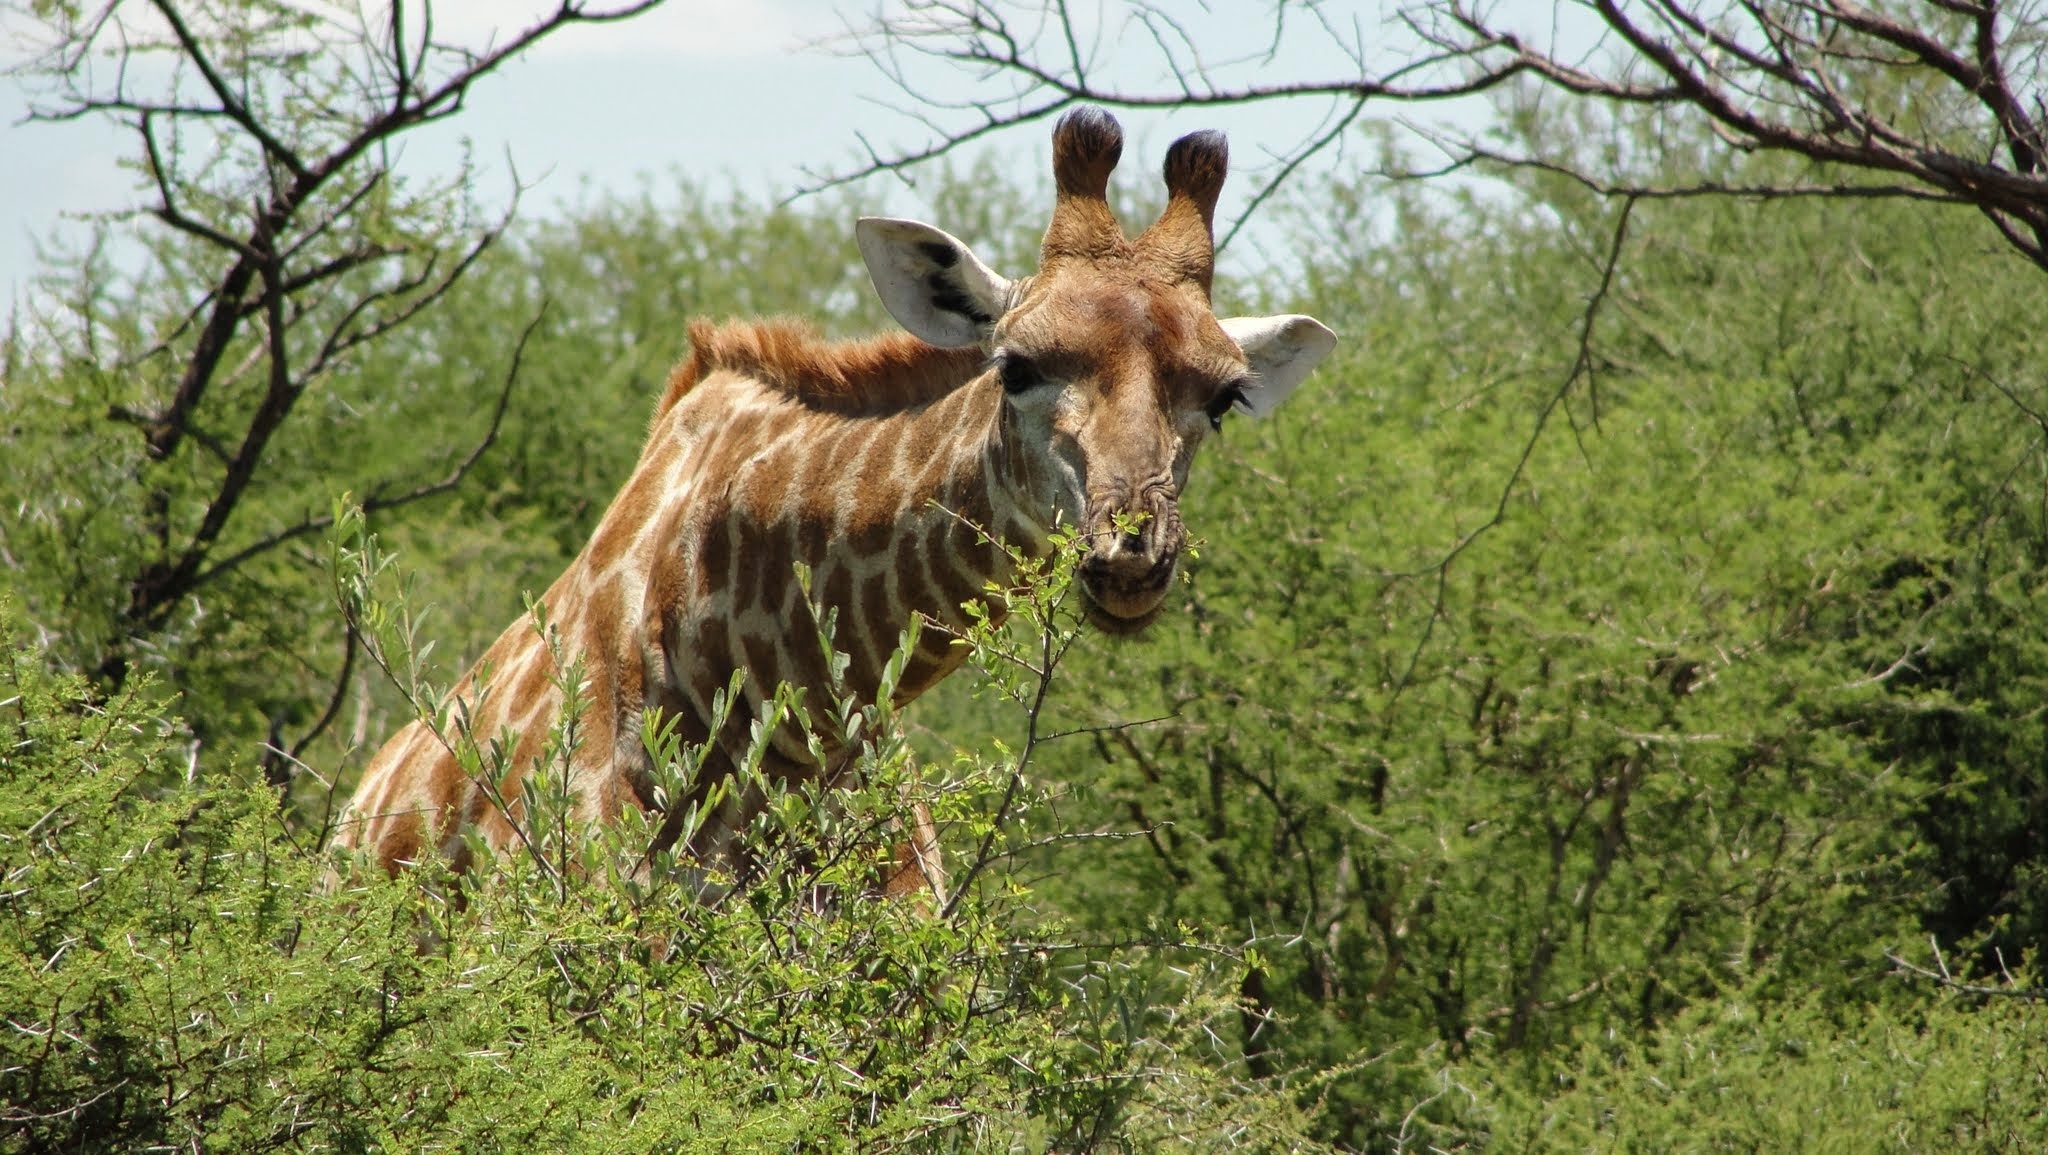
animal, wildlife, fauna, savanna, giraffe, reserve, safari, south africa, giraffidae, madikwe